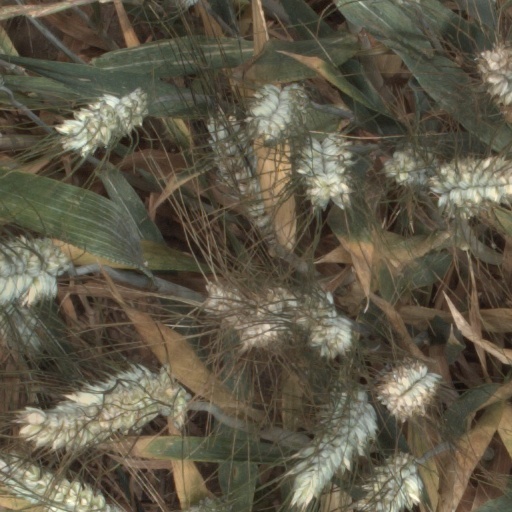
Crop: wheat